Byron Dafoe

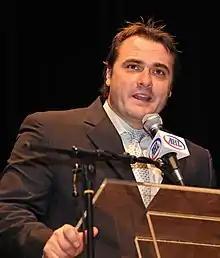
Dafoe in 2010

Byron Dafoe (born February 25, 1971) is a British-Canadian former professional ice hockey goaltender. He was born in Worthing, England, United Kingdom and moved to Comox, British Columbia with his mother at the age of two months. Between 1992 and 2004, he played in the National Hockey League (NHL) for the Washington Capitals, Los Angeles Kings, Boston Bruins and Atlanta Thrashers.